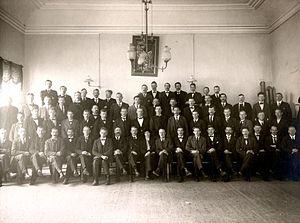
Fondé en juin 1910, la Sveriges Arbetares Centralorganisation, également connue sous le nom de SAC, est un syndicat libertaire suédois proche de l'idéologie du syndicalisme révolutionnaire. Il regroupe aussi des chômeurs, des étudiants, des sans papier et des retraités.